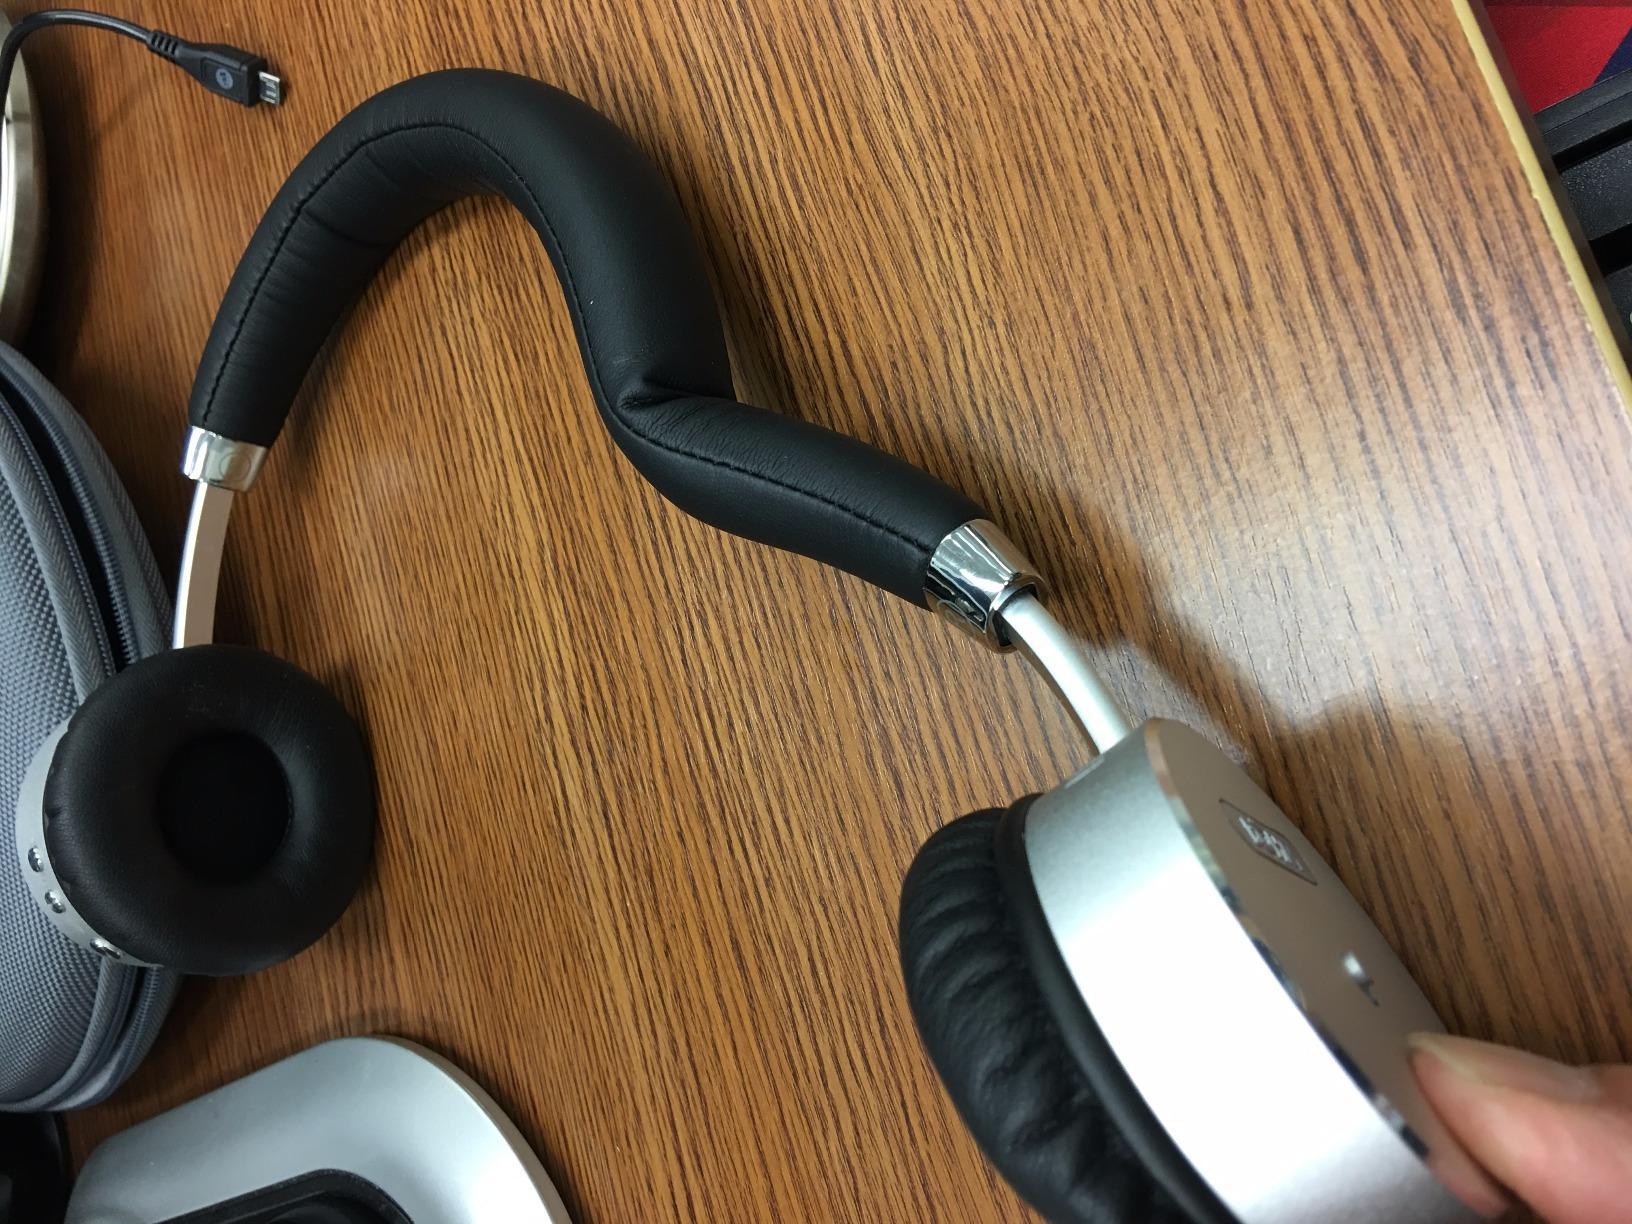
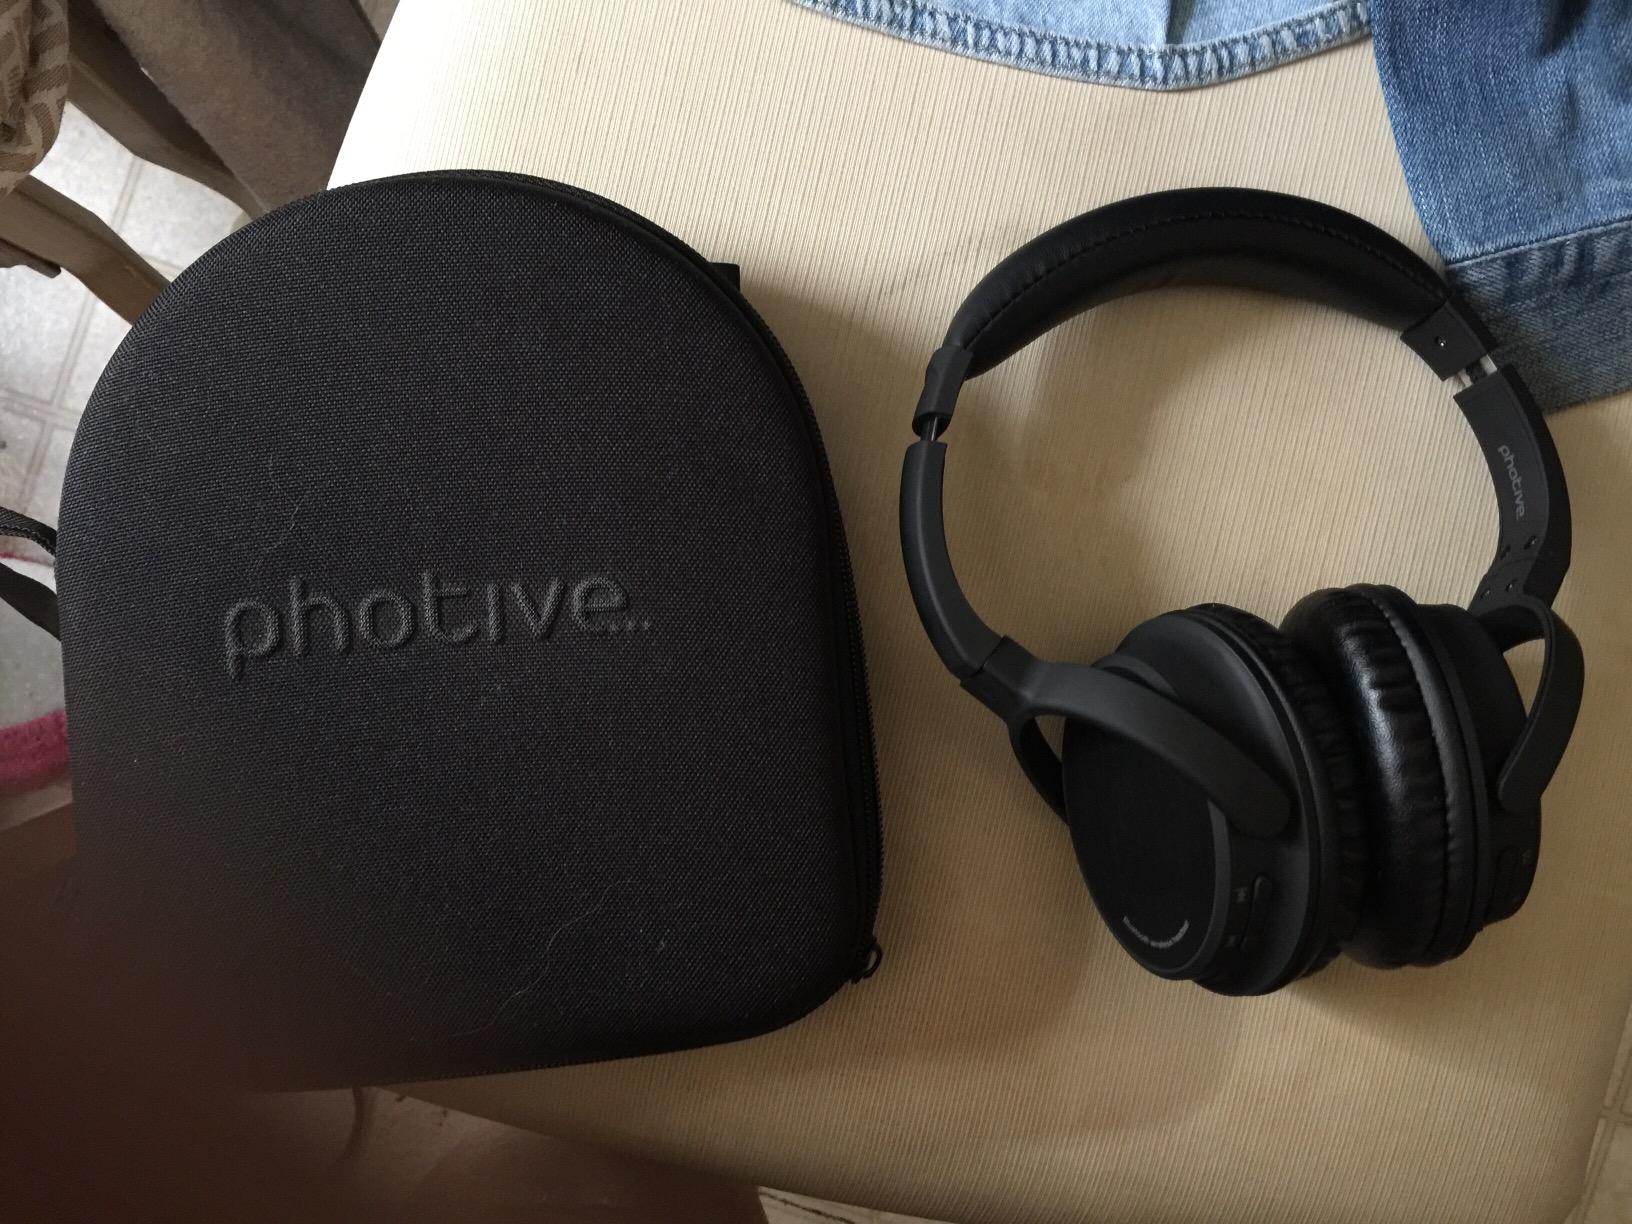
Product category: headphones
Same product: no